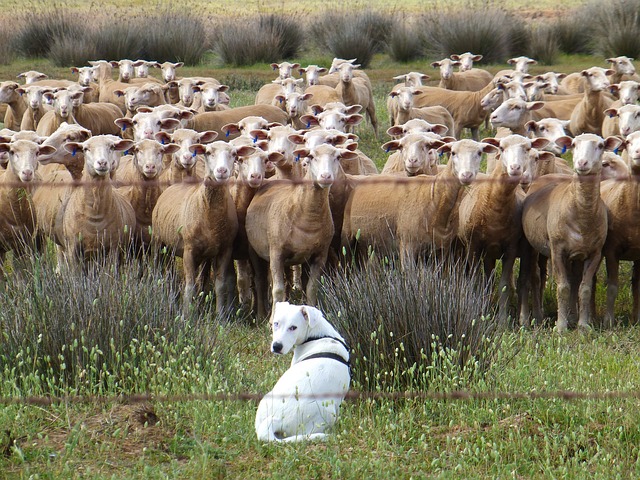
Label: pecora